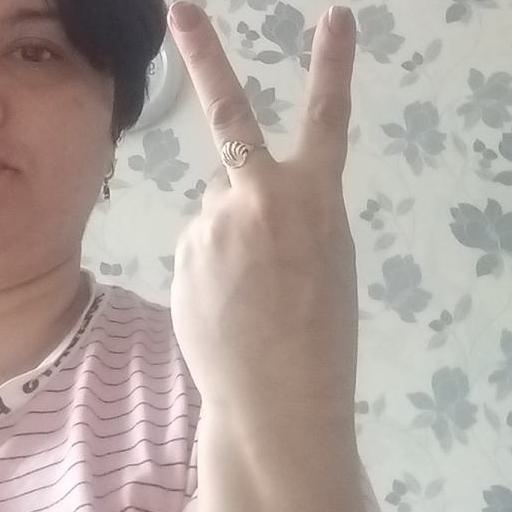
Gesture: peace_inverted